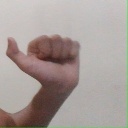
अक्षर: त